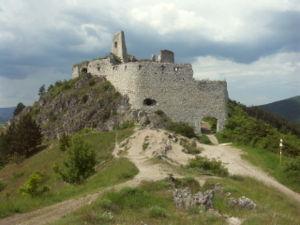
Élisabeth Báthory de Ecséd est une comtesse hongroise de la famille princière des Báthory, née le 7 août 1560 et morte le 21 août 1614. Les accusations d'un pasteur luthérien, et de nombreux témoignages à charge, font d'elle l'une des plus célèbres meurtrières de l’histoire hongroise et slovaque : la « dame sanglante de Csejte », du nom du château près de Trenčín, où elle vécut la plus grande partie de sa vie.